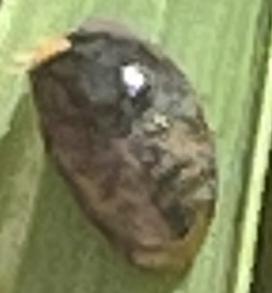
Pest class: cereal_leaf_beetle